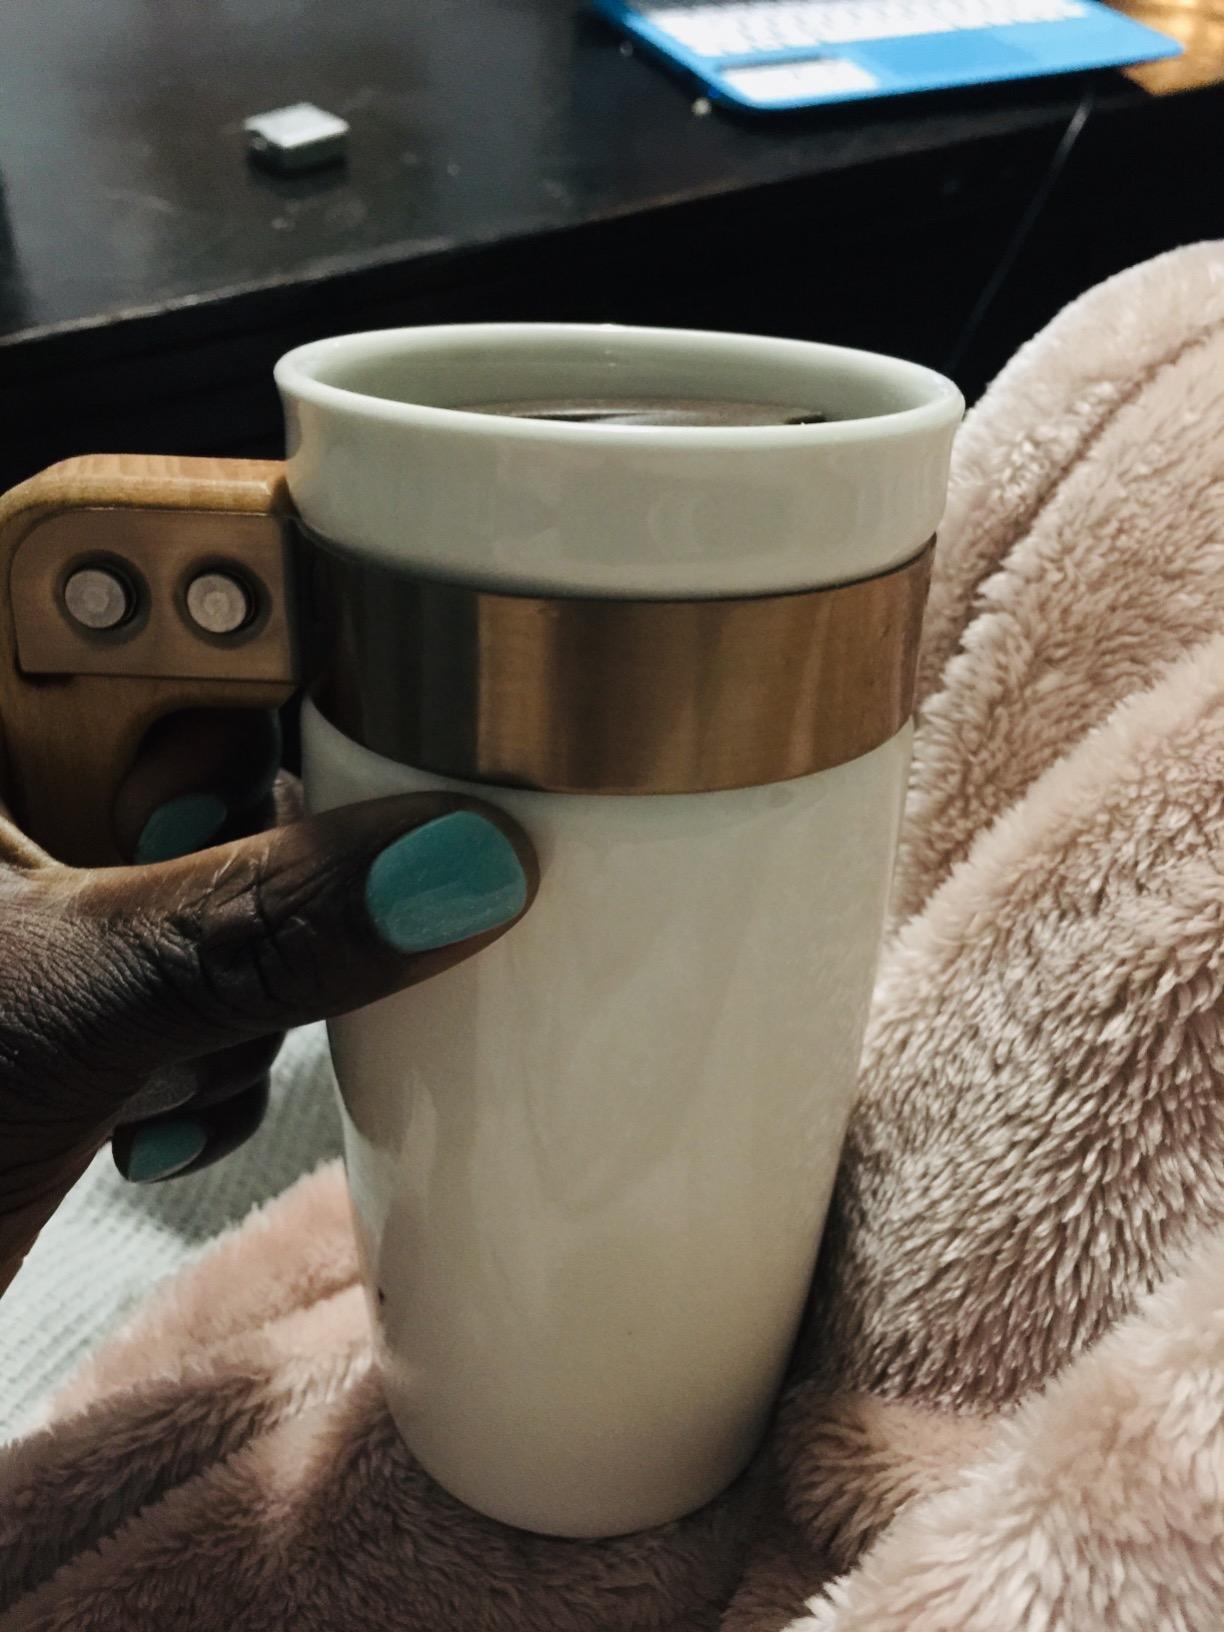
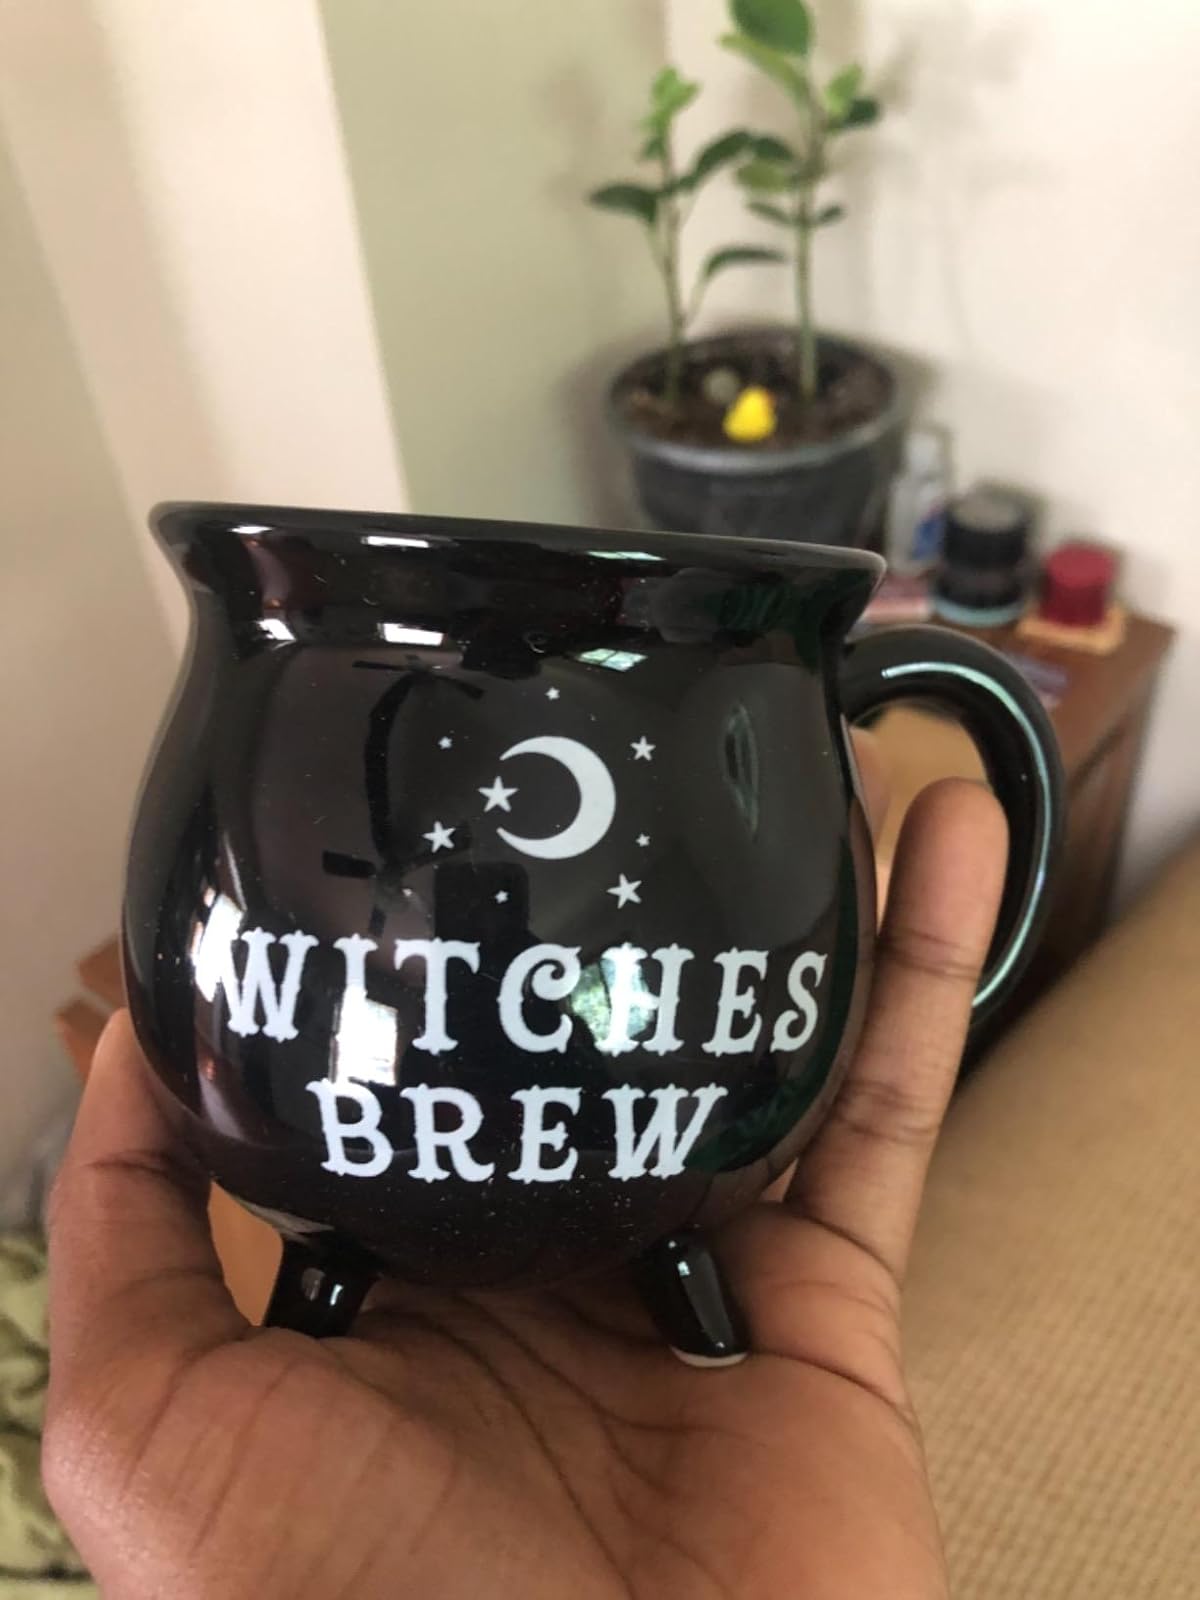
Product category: items_mug
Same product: no